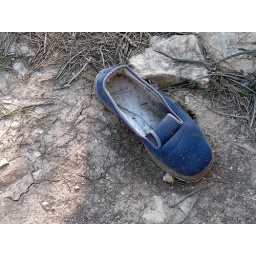
this slipper was left on a transhumancia road near Pratdit- no sign of the other shoe- or the owner...